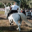
Label: horse